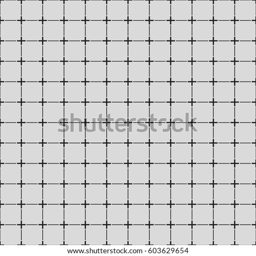
simple background of lines and crosses on a gray background